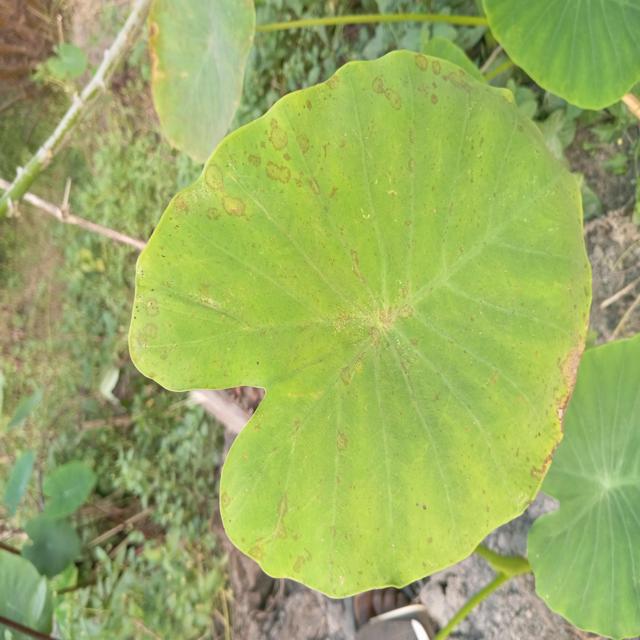
Label: Early_Blight